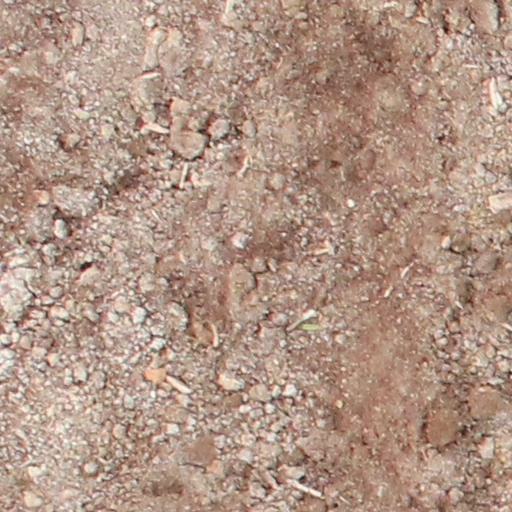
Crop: wheat